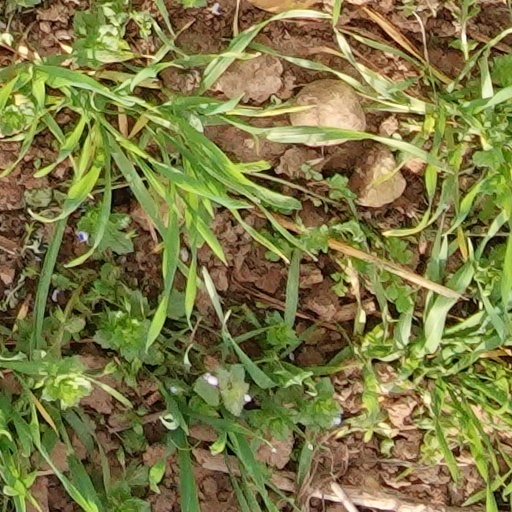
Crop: wheat